Wayne Hightower

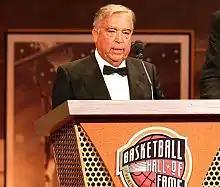
Real Madrid head coach Pedro Ferrándiz traveled to Philadelphia in 1961 to recruit Hightower to join his team.

After leaving college, Hightower signed with the Pittsburgh Rens of the American Basketball League for the 1961–62 season. He reported to training camp, but a few days later his contract was voided when Kansas City Steers management entered a protest to league president Abe Saperstein. They alleged that the Rens violated their territorial draft rights when they signed Hightower and Saperstein agreed. Hightower stated he would transfer to Waynesburg University to finish his education, allowing the Rens to have his territorial rights, but he never followed through with the plan. He eventually left the Rens for a councilor position with a United Jewish Fund camp located in the Pocono Mountains. The Rens still hoped to keep Hightower on the payroll so he would play for them during 1962–63 season, when Kansas City's territorial rights to him would expire. Pittsburgh owner Lenny Litman sent Hightower an offer from the Easton Madisons of the Eastern Professional Basketball League (EPBL) that would be partially paid by the Rens, but Hightower declined the offer.